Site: brandenburg
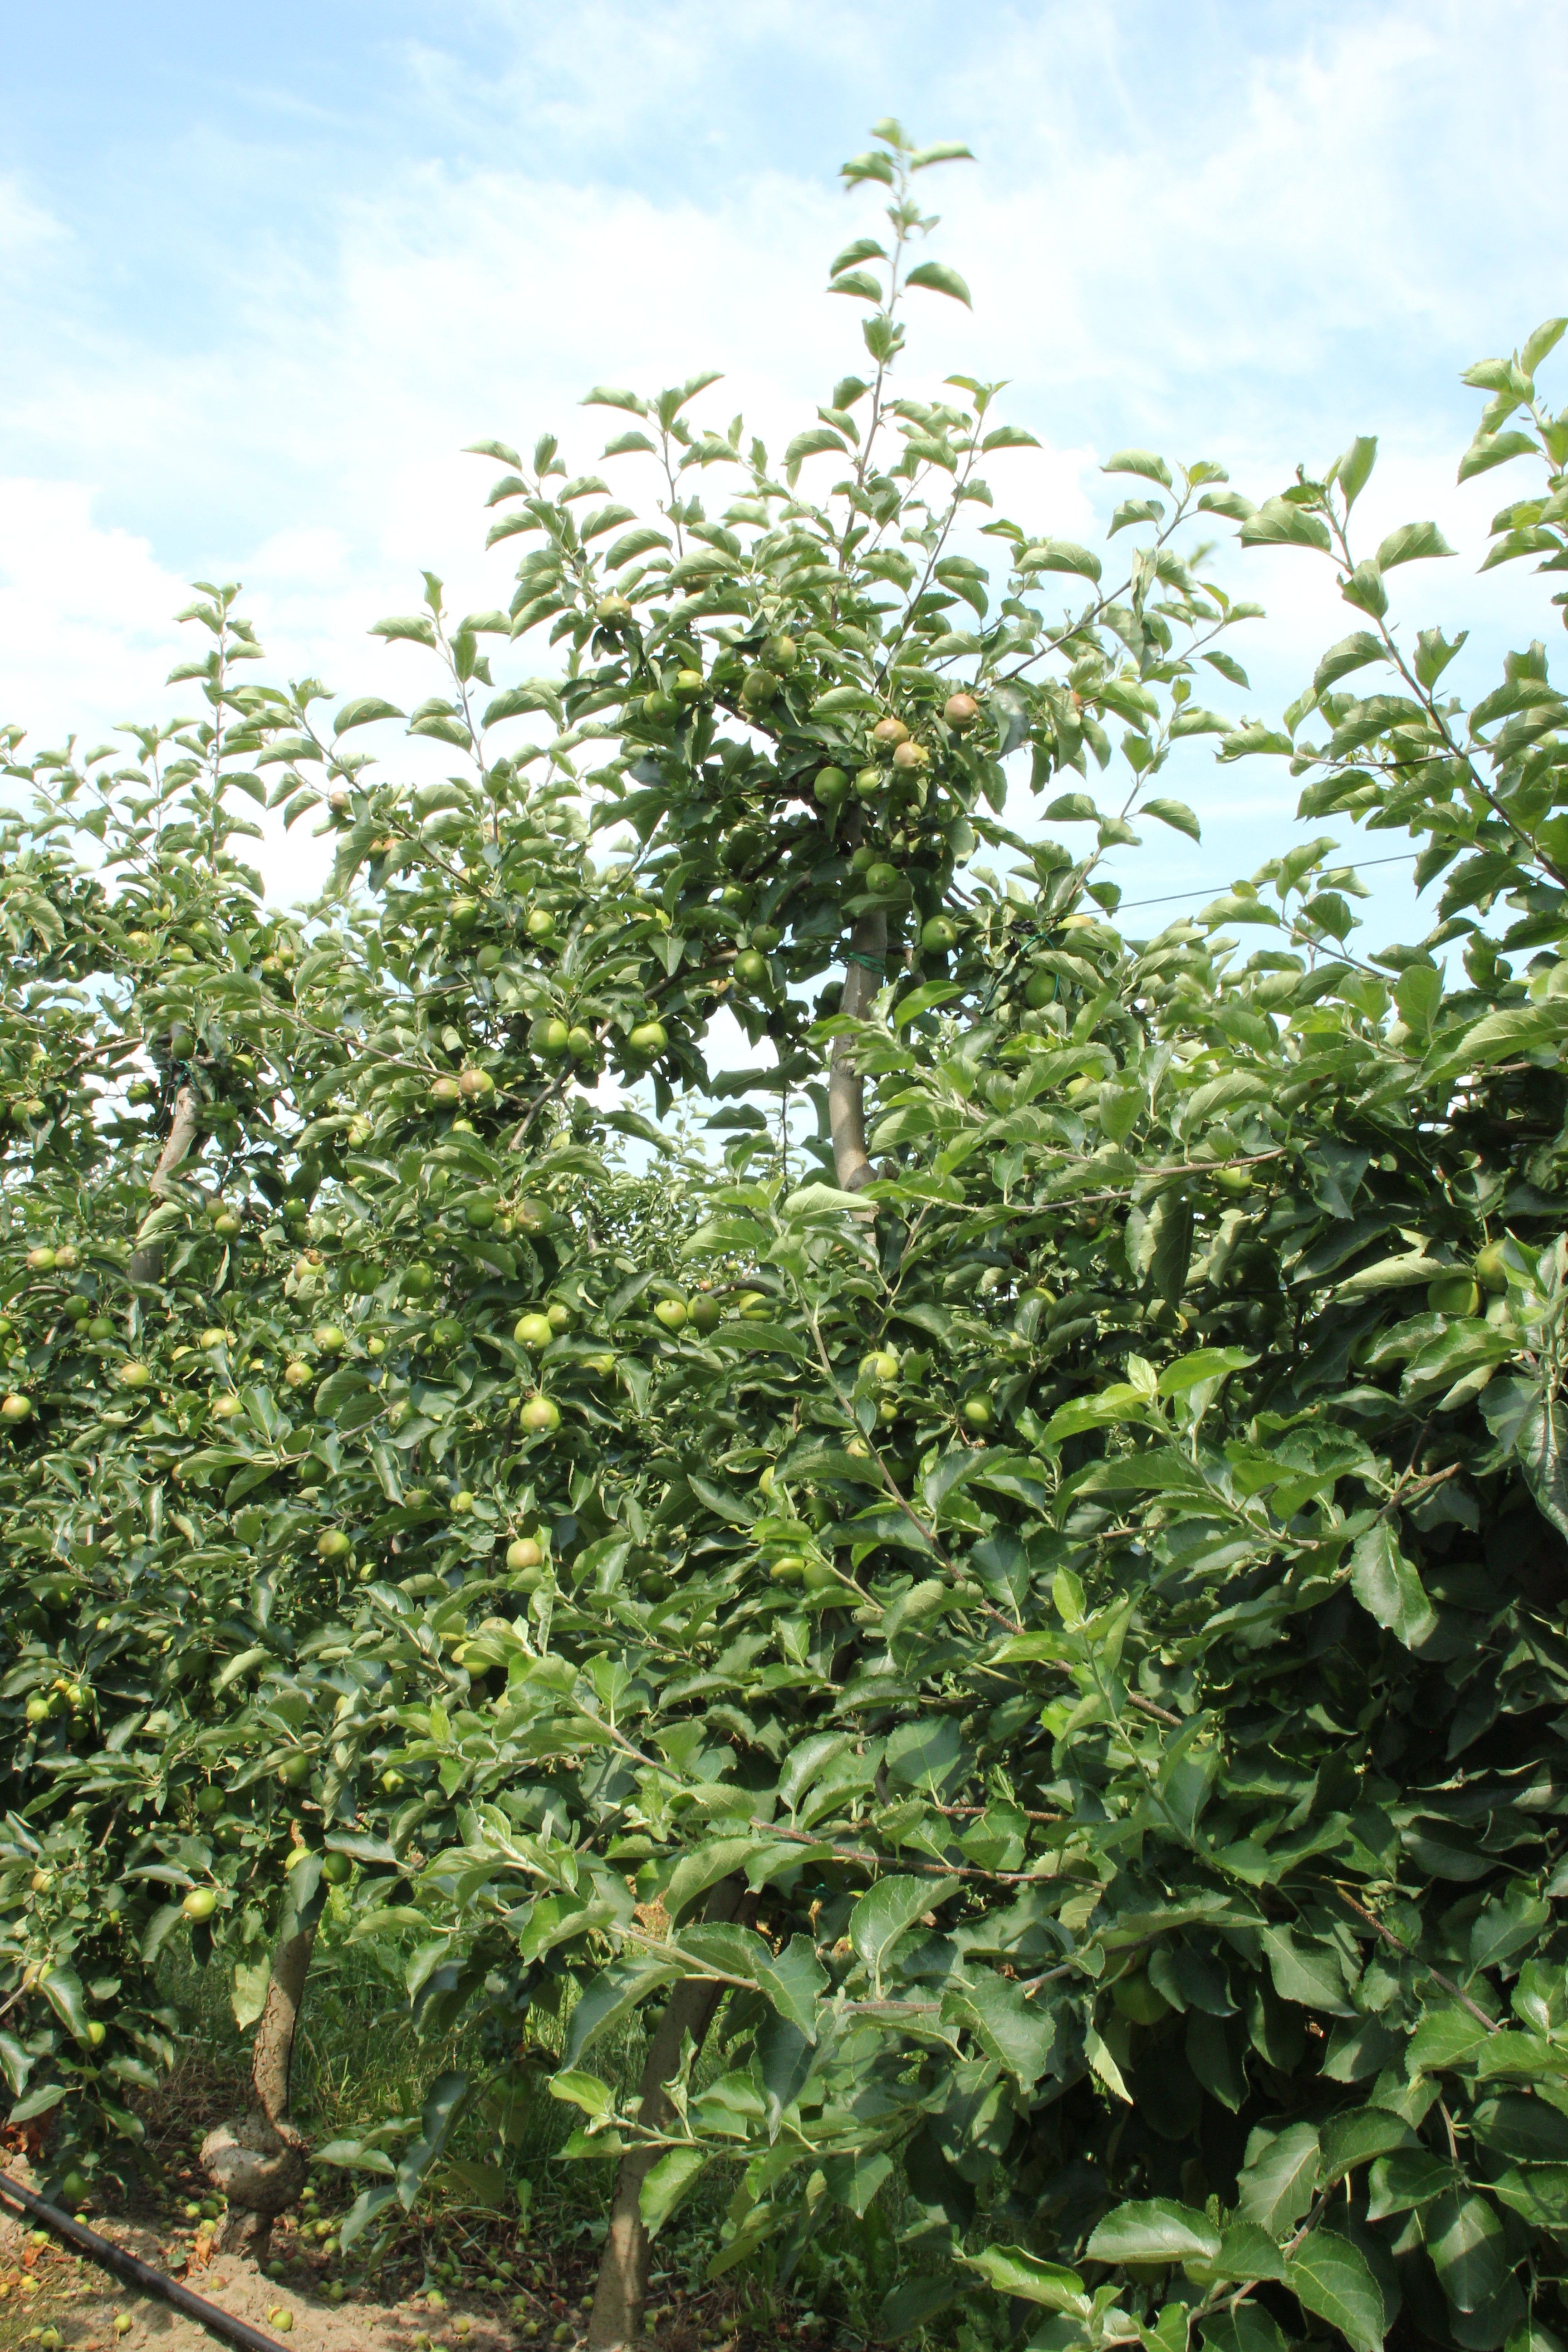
Growth stage (BBCH 74): Development of fruit